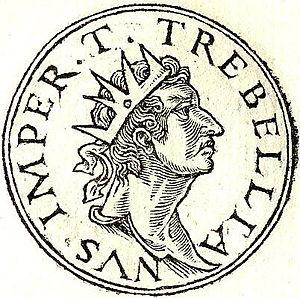
Trébellien, serait un usurpateur romain, répertorié parmi les Trente Tyrans par l'auteur de l’Histoire Auguste.